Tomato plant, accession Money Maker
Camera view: vertical (180 deg); turntable rotation: 120 degrees
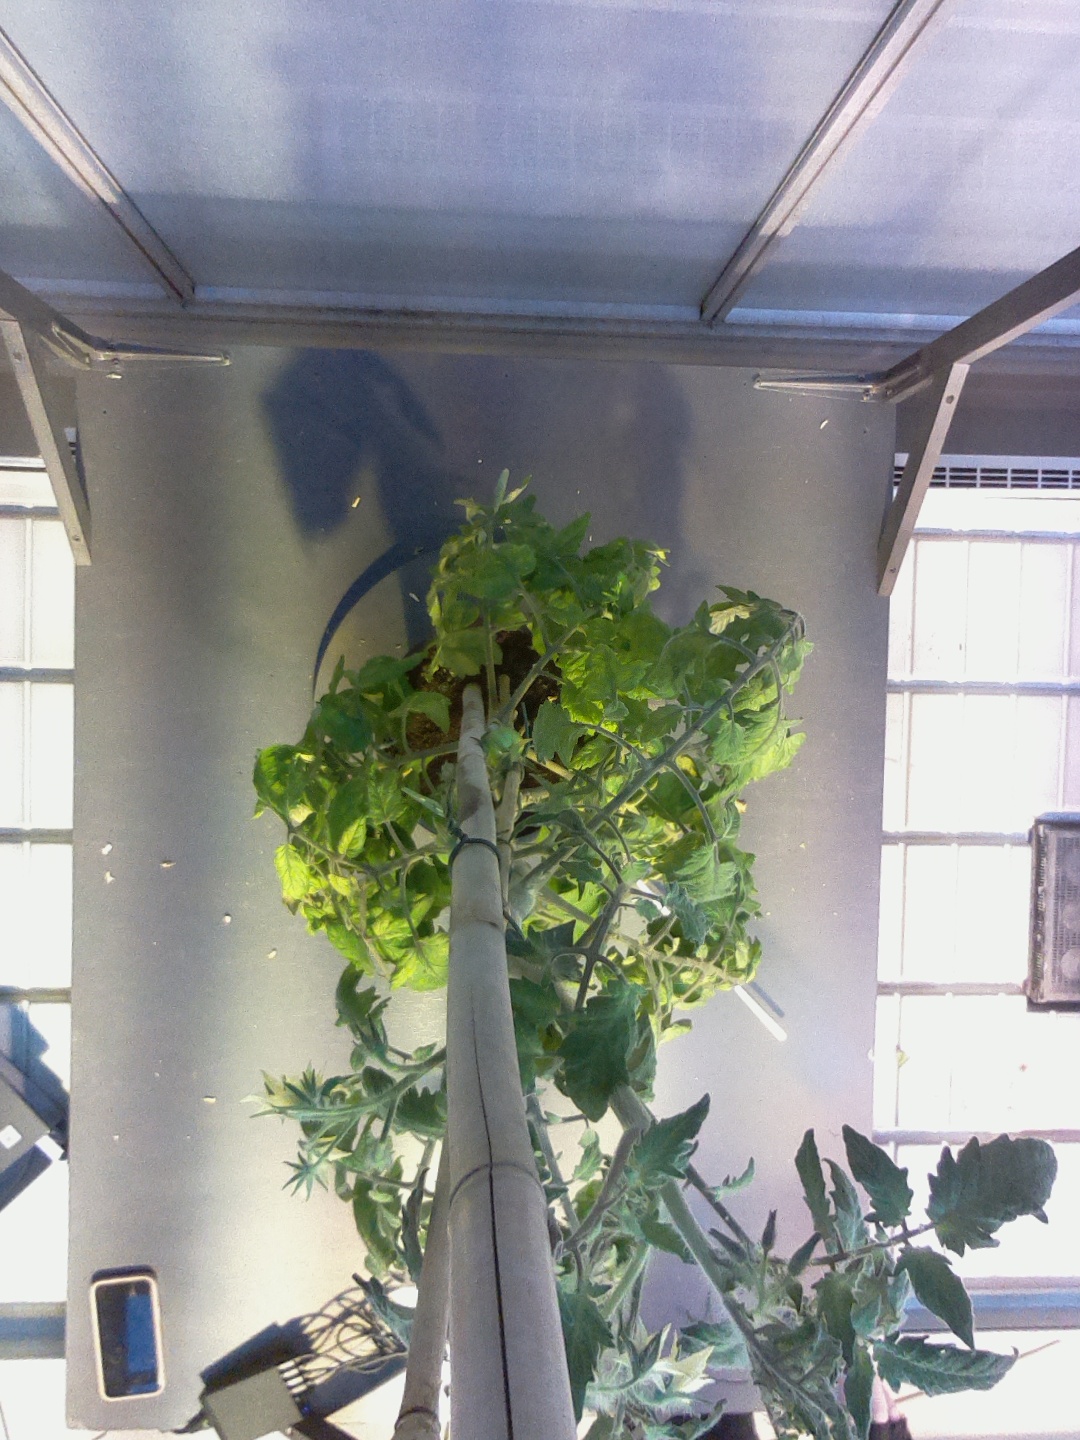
BBCH growth stage 72: 20%-30% of final fruit size